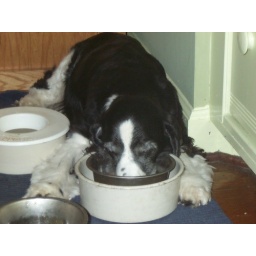
Our geriatric - 17 y.o. fell asleep in the water bowl